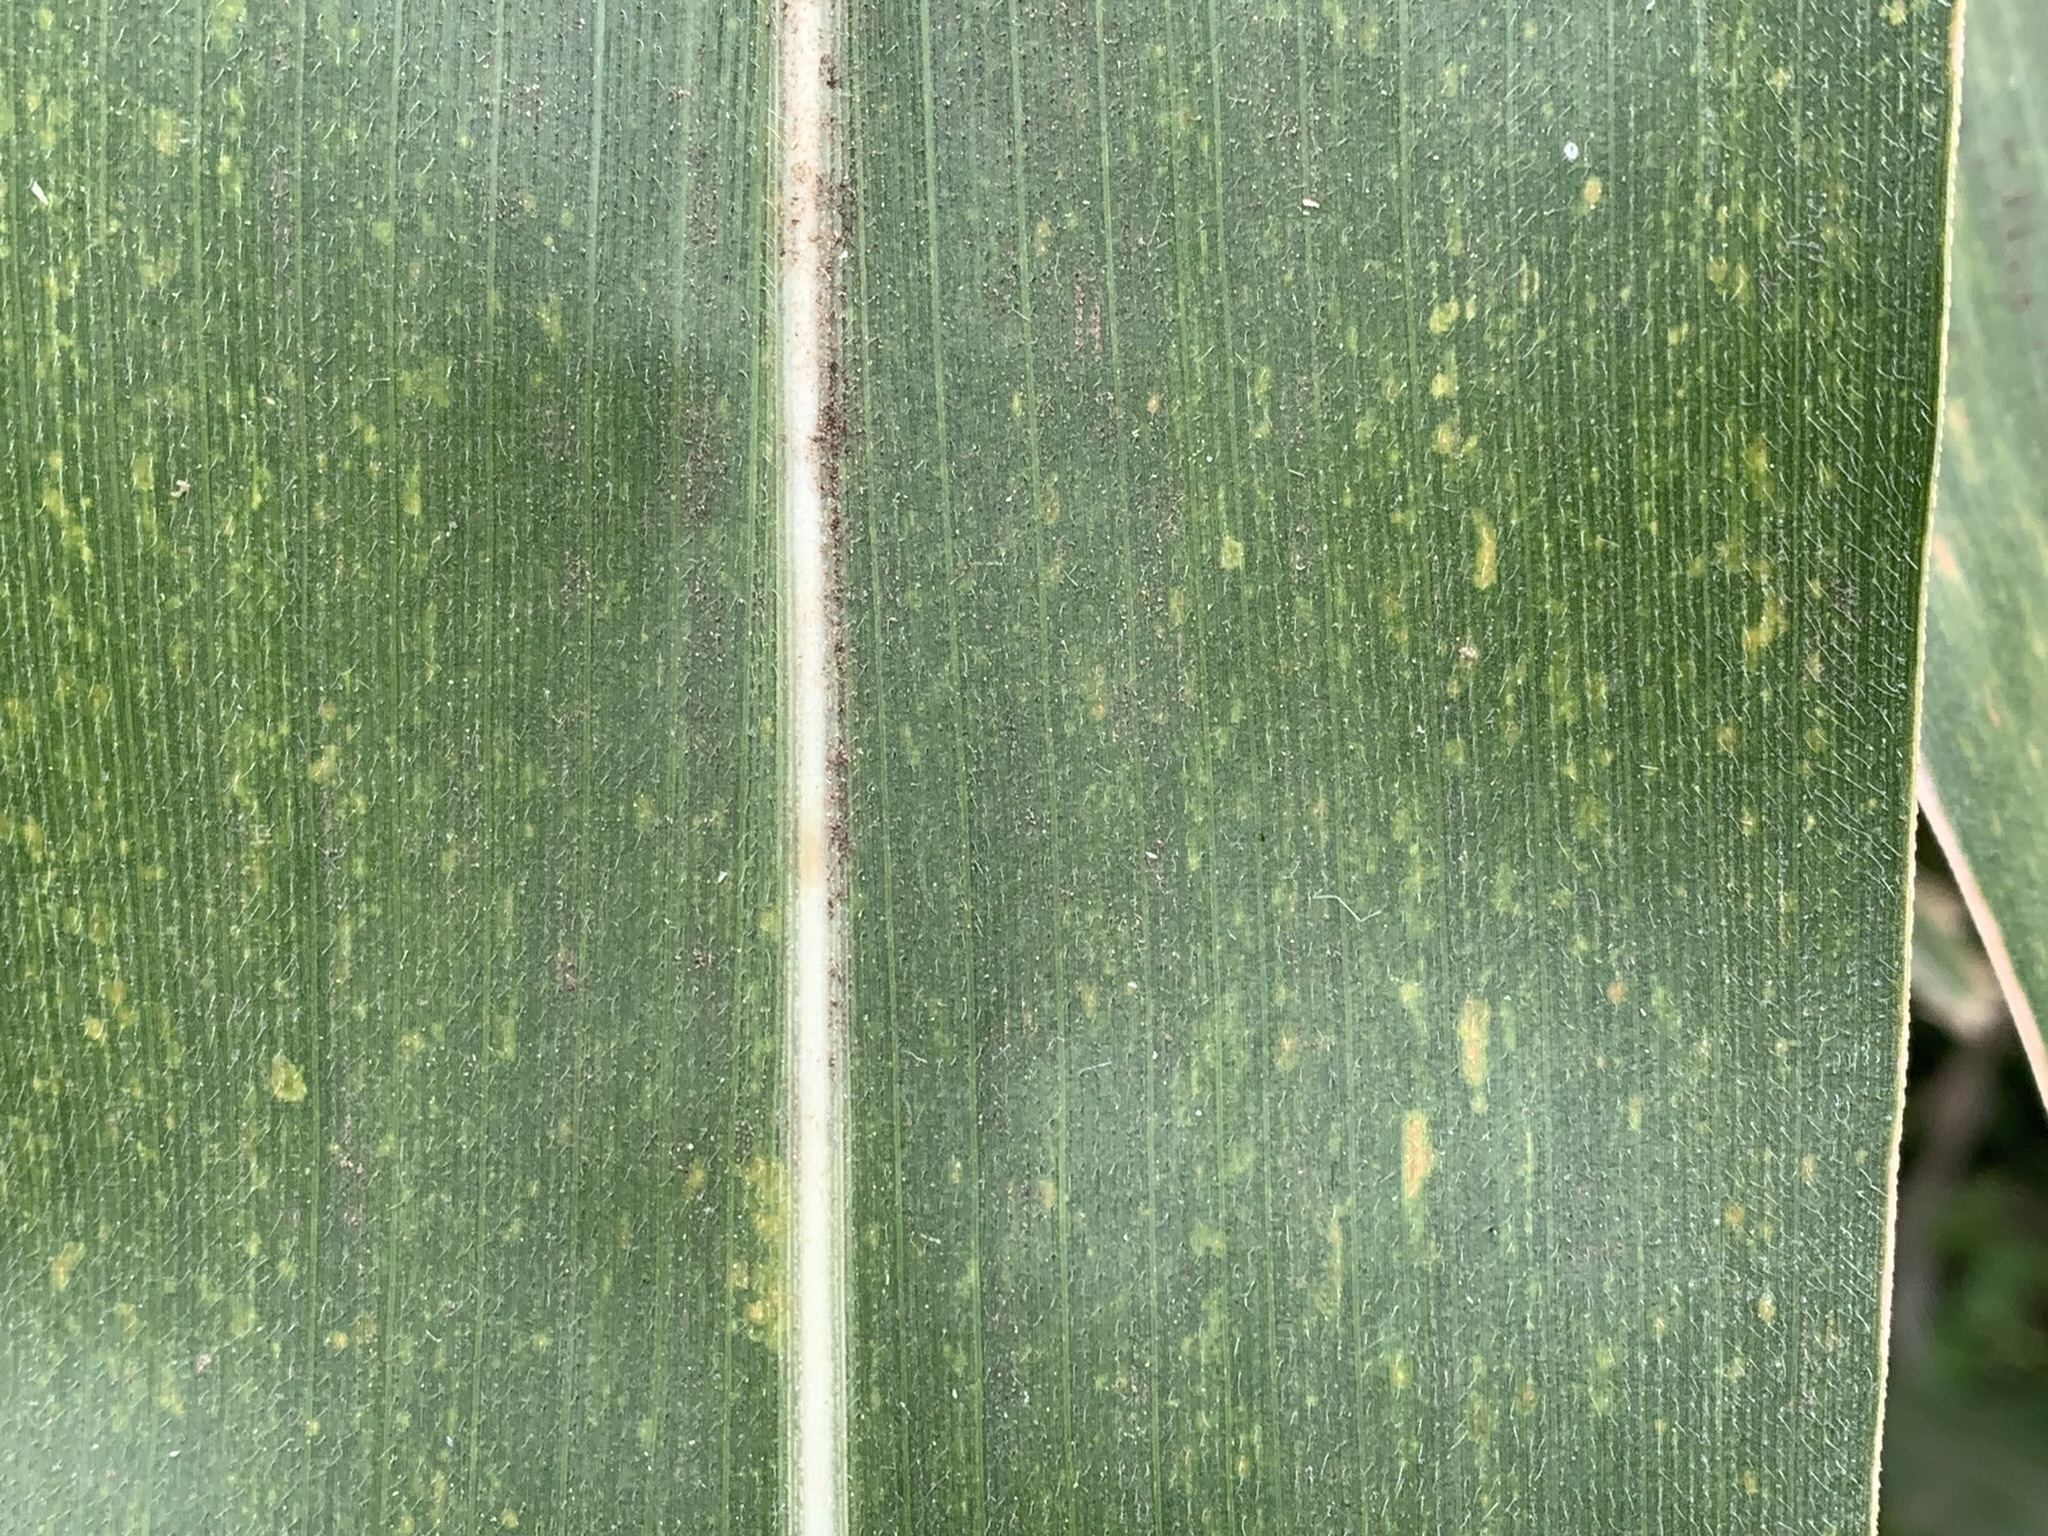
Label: MLN